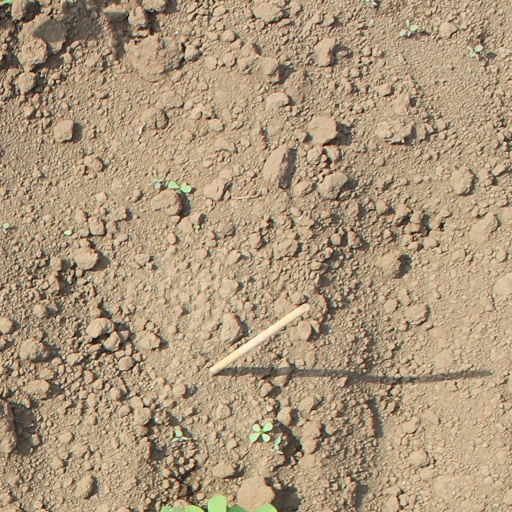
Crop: soybean